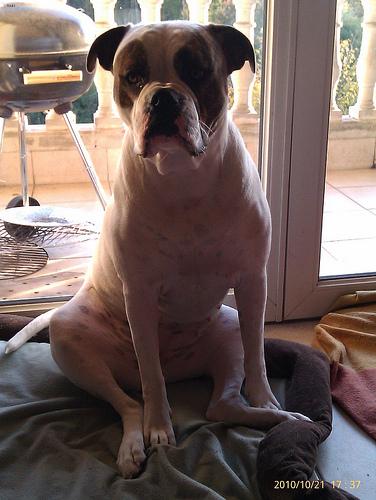
Breed: american bulldog